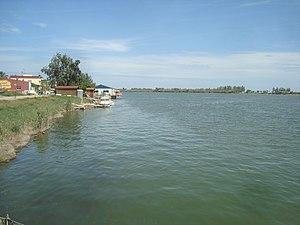
Deltebre est une commune de la comarque du Baix Ebre dans la province de Tarragone en Catalogne